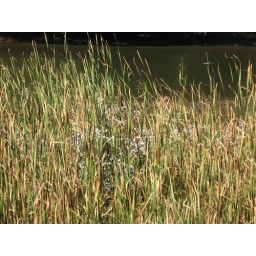
the flowers hide in the long grasses adtracting the butterflies and bees.